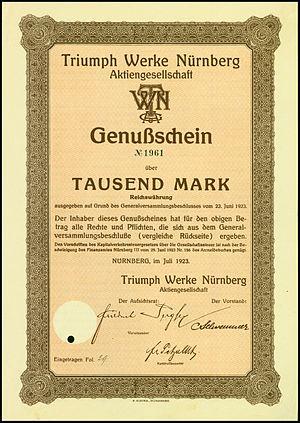
Triumph Werke Nurnberg AG est un marque de motocyclette allemande. La société est créée en 1903, comme filiale allemande de Triumph. Des soucis financiers permettent à cette filiale d'acquérir son indépendance en 1929.